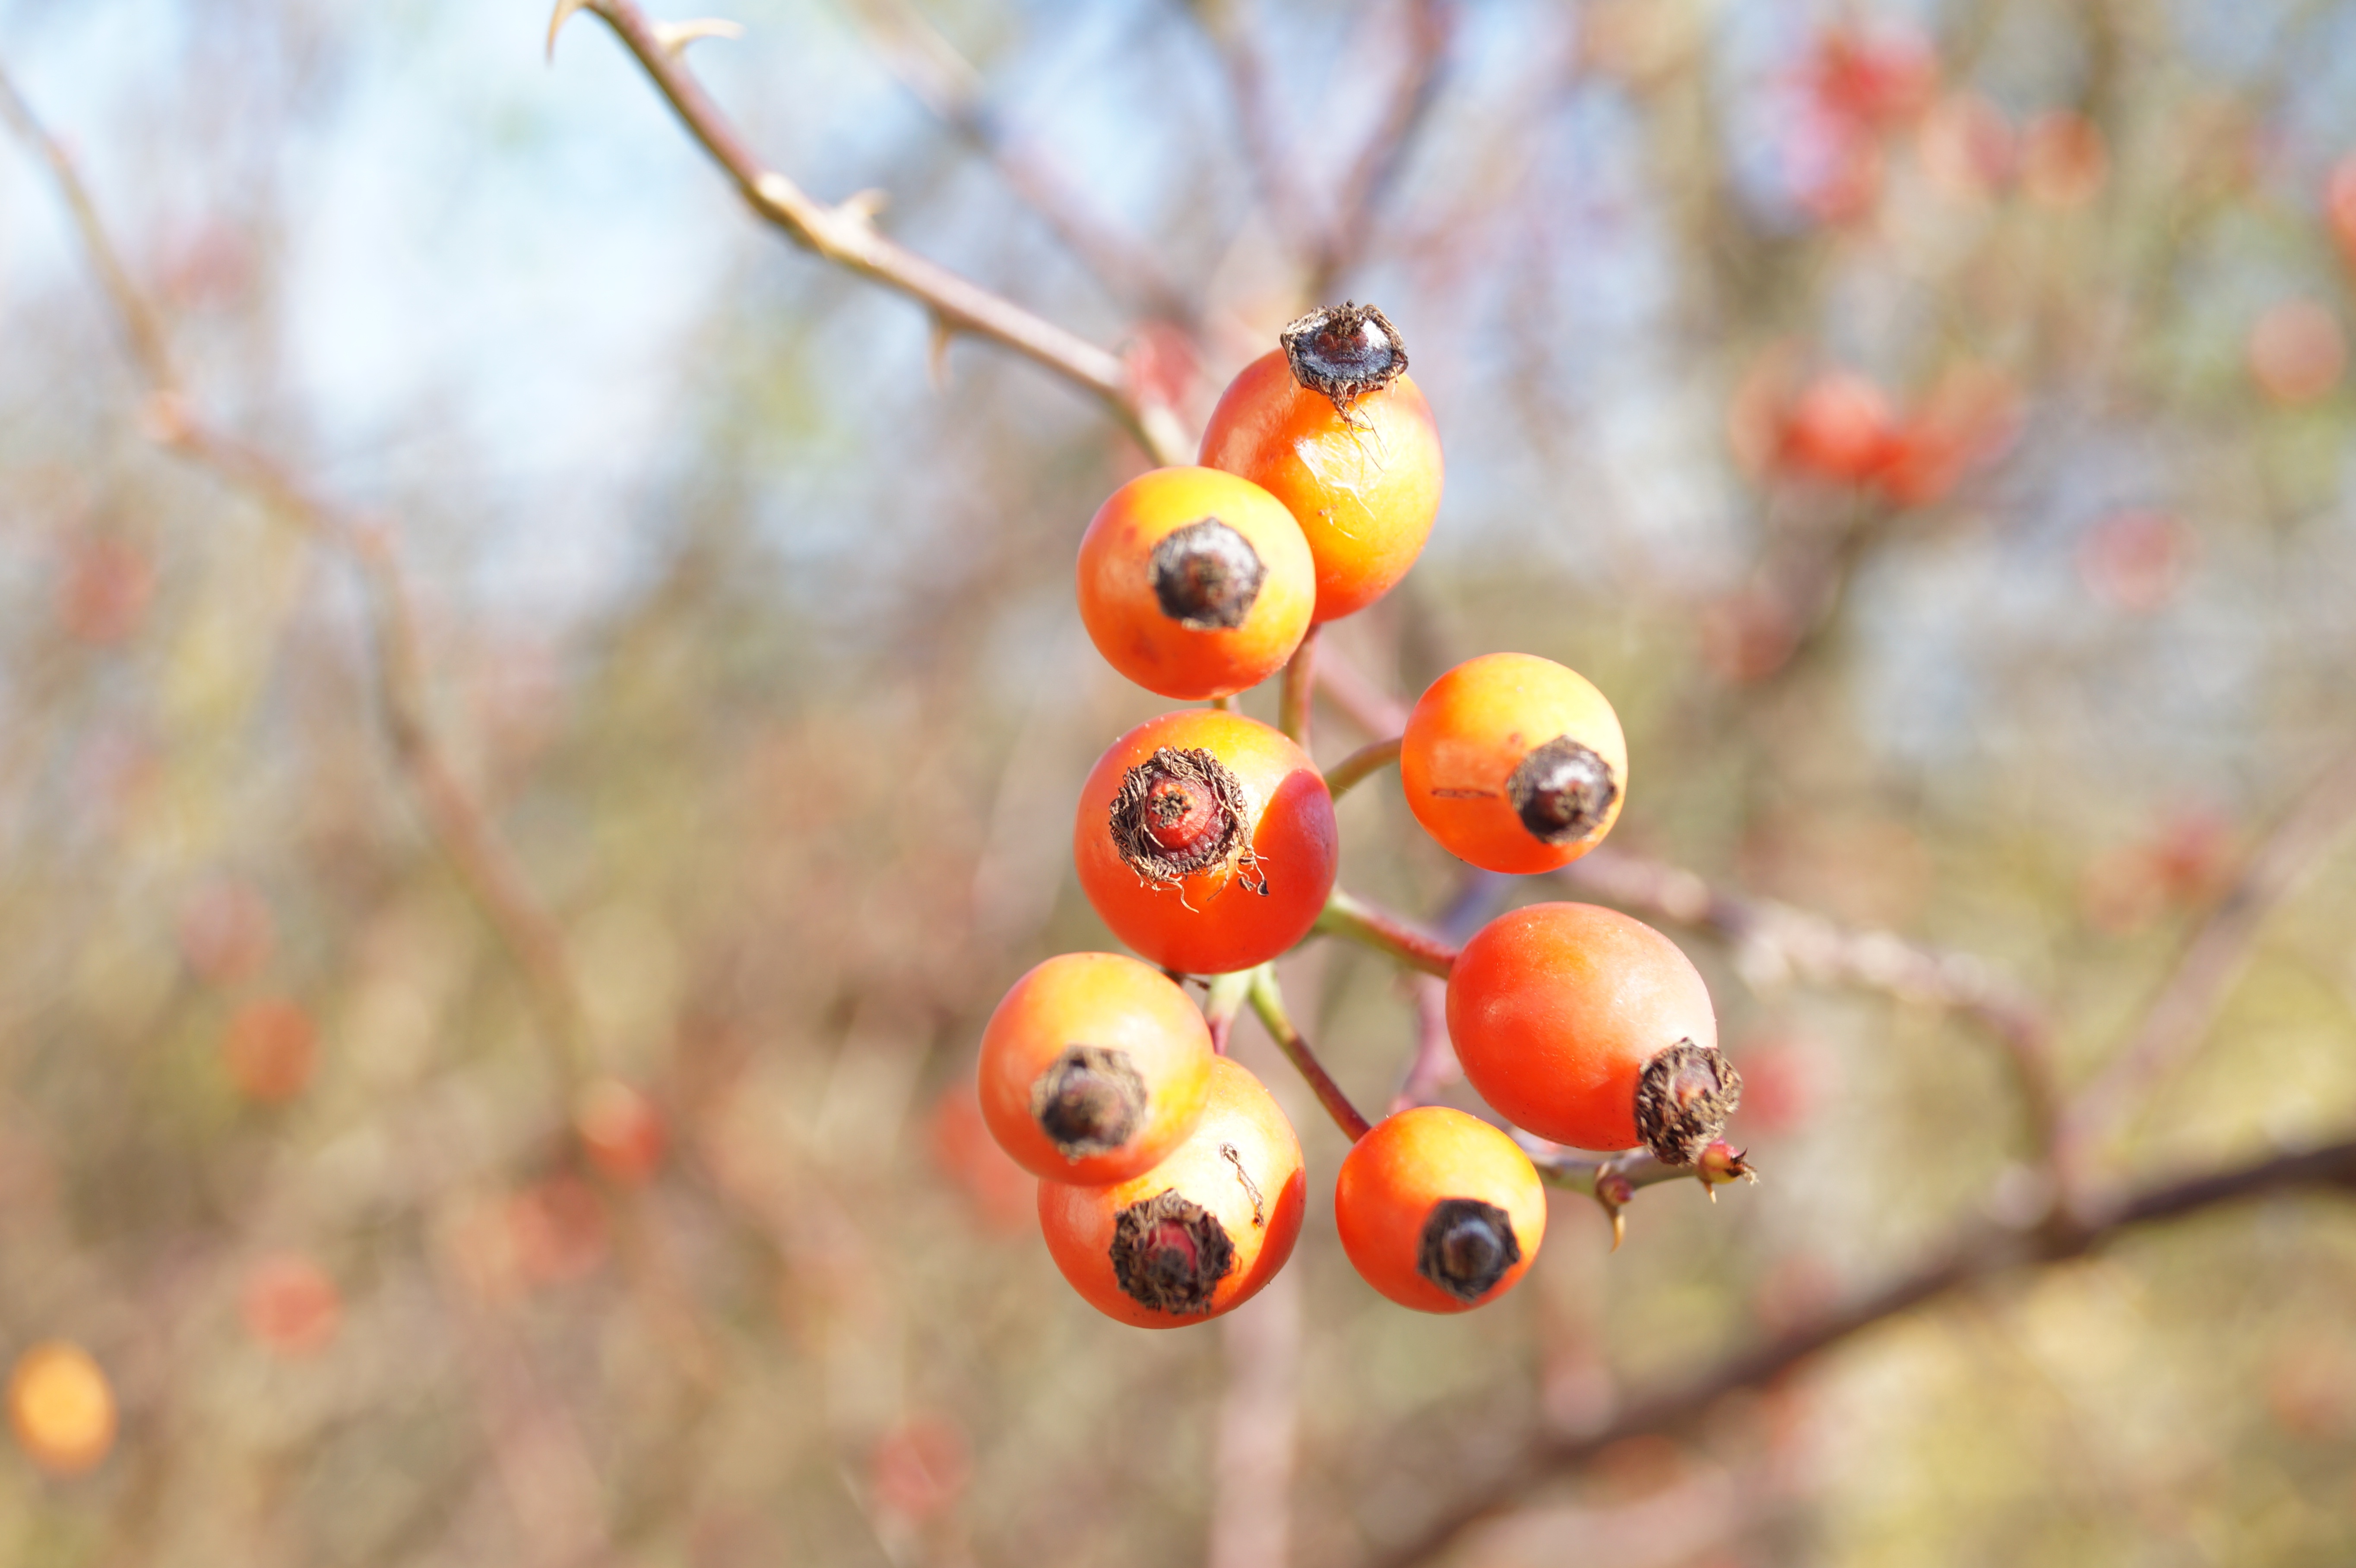
branch, plant, photography, fruit, berry, leaf, flower, food, produce, insect, macro, autumn, flora, fauna, twig, close up, hip, rose hip, macro photography, rose hips